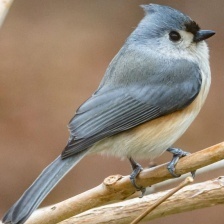
Species: CRESTED NUTHATCH
Scientific name: SITTA CAROLINENSIS